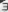
Number: 3